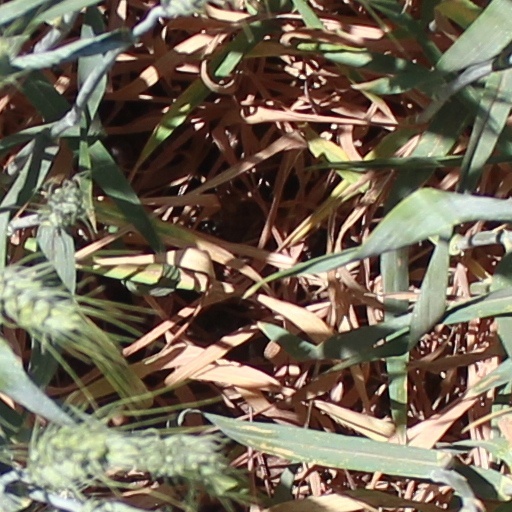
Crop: wheat